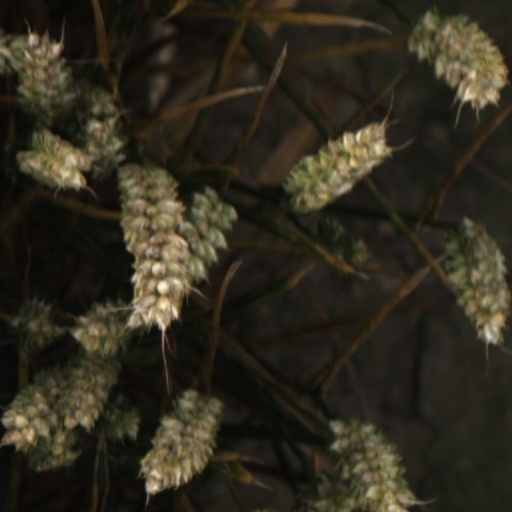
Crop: wheat